Venterol, Alpes-de-Haute-Provence

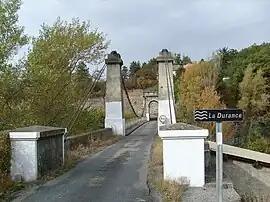
Bridge over the Durance

Venterol is a commune in the Alpes-de-Haute-Provence department in southeastern France.